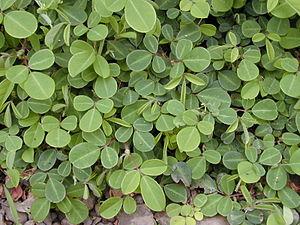
Desmodium triflorum est une plante de la famille des Fabaceae et du genre Desmodium.